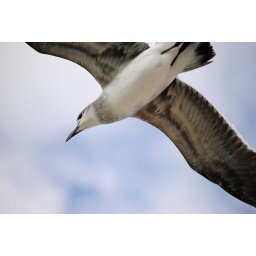
im so proud of this picture. that bird was so high in the sky. world championship boat races keywest 09